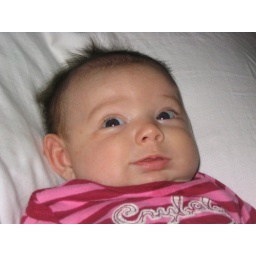
Serenity in bed with us on sunday morning. What a cute smile!!!